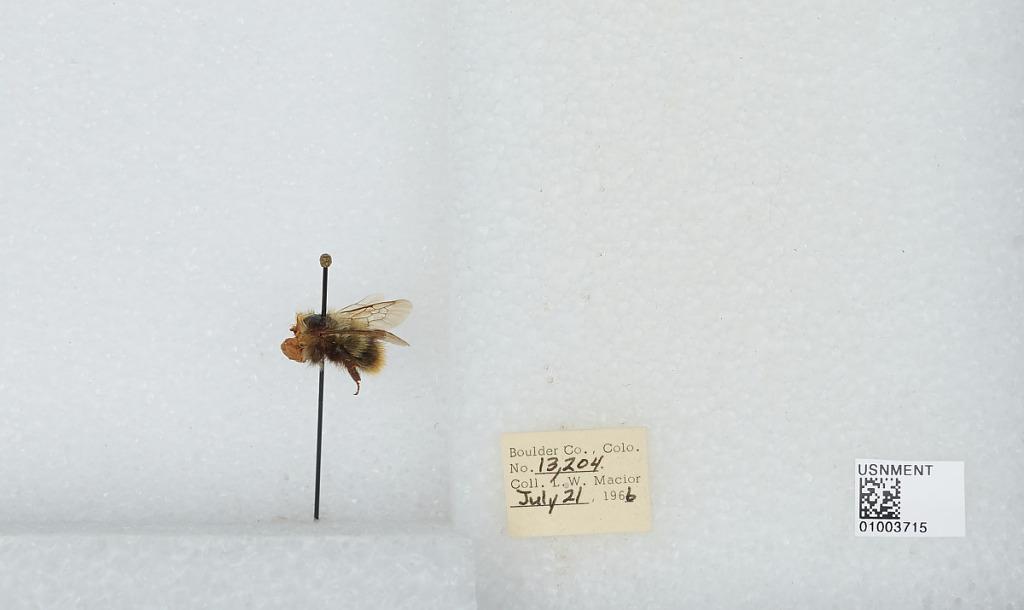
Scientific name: Bombus (Pyrobombus) frigidus Smith
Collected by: L. Macior
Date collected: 1966-7-21
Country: United States
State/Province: Colorado
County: Boulder
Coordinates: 40.0275, -105.252